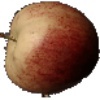
Label: red_apple